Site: brandenburg
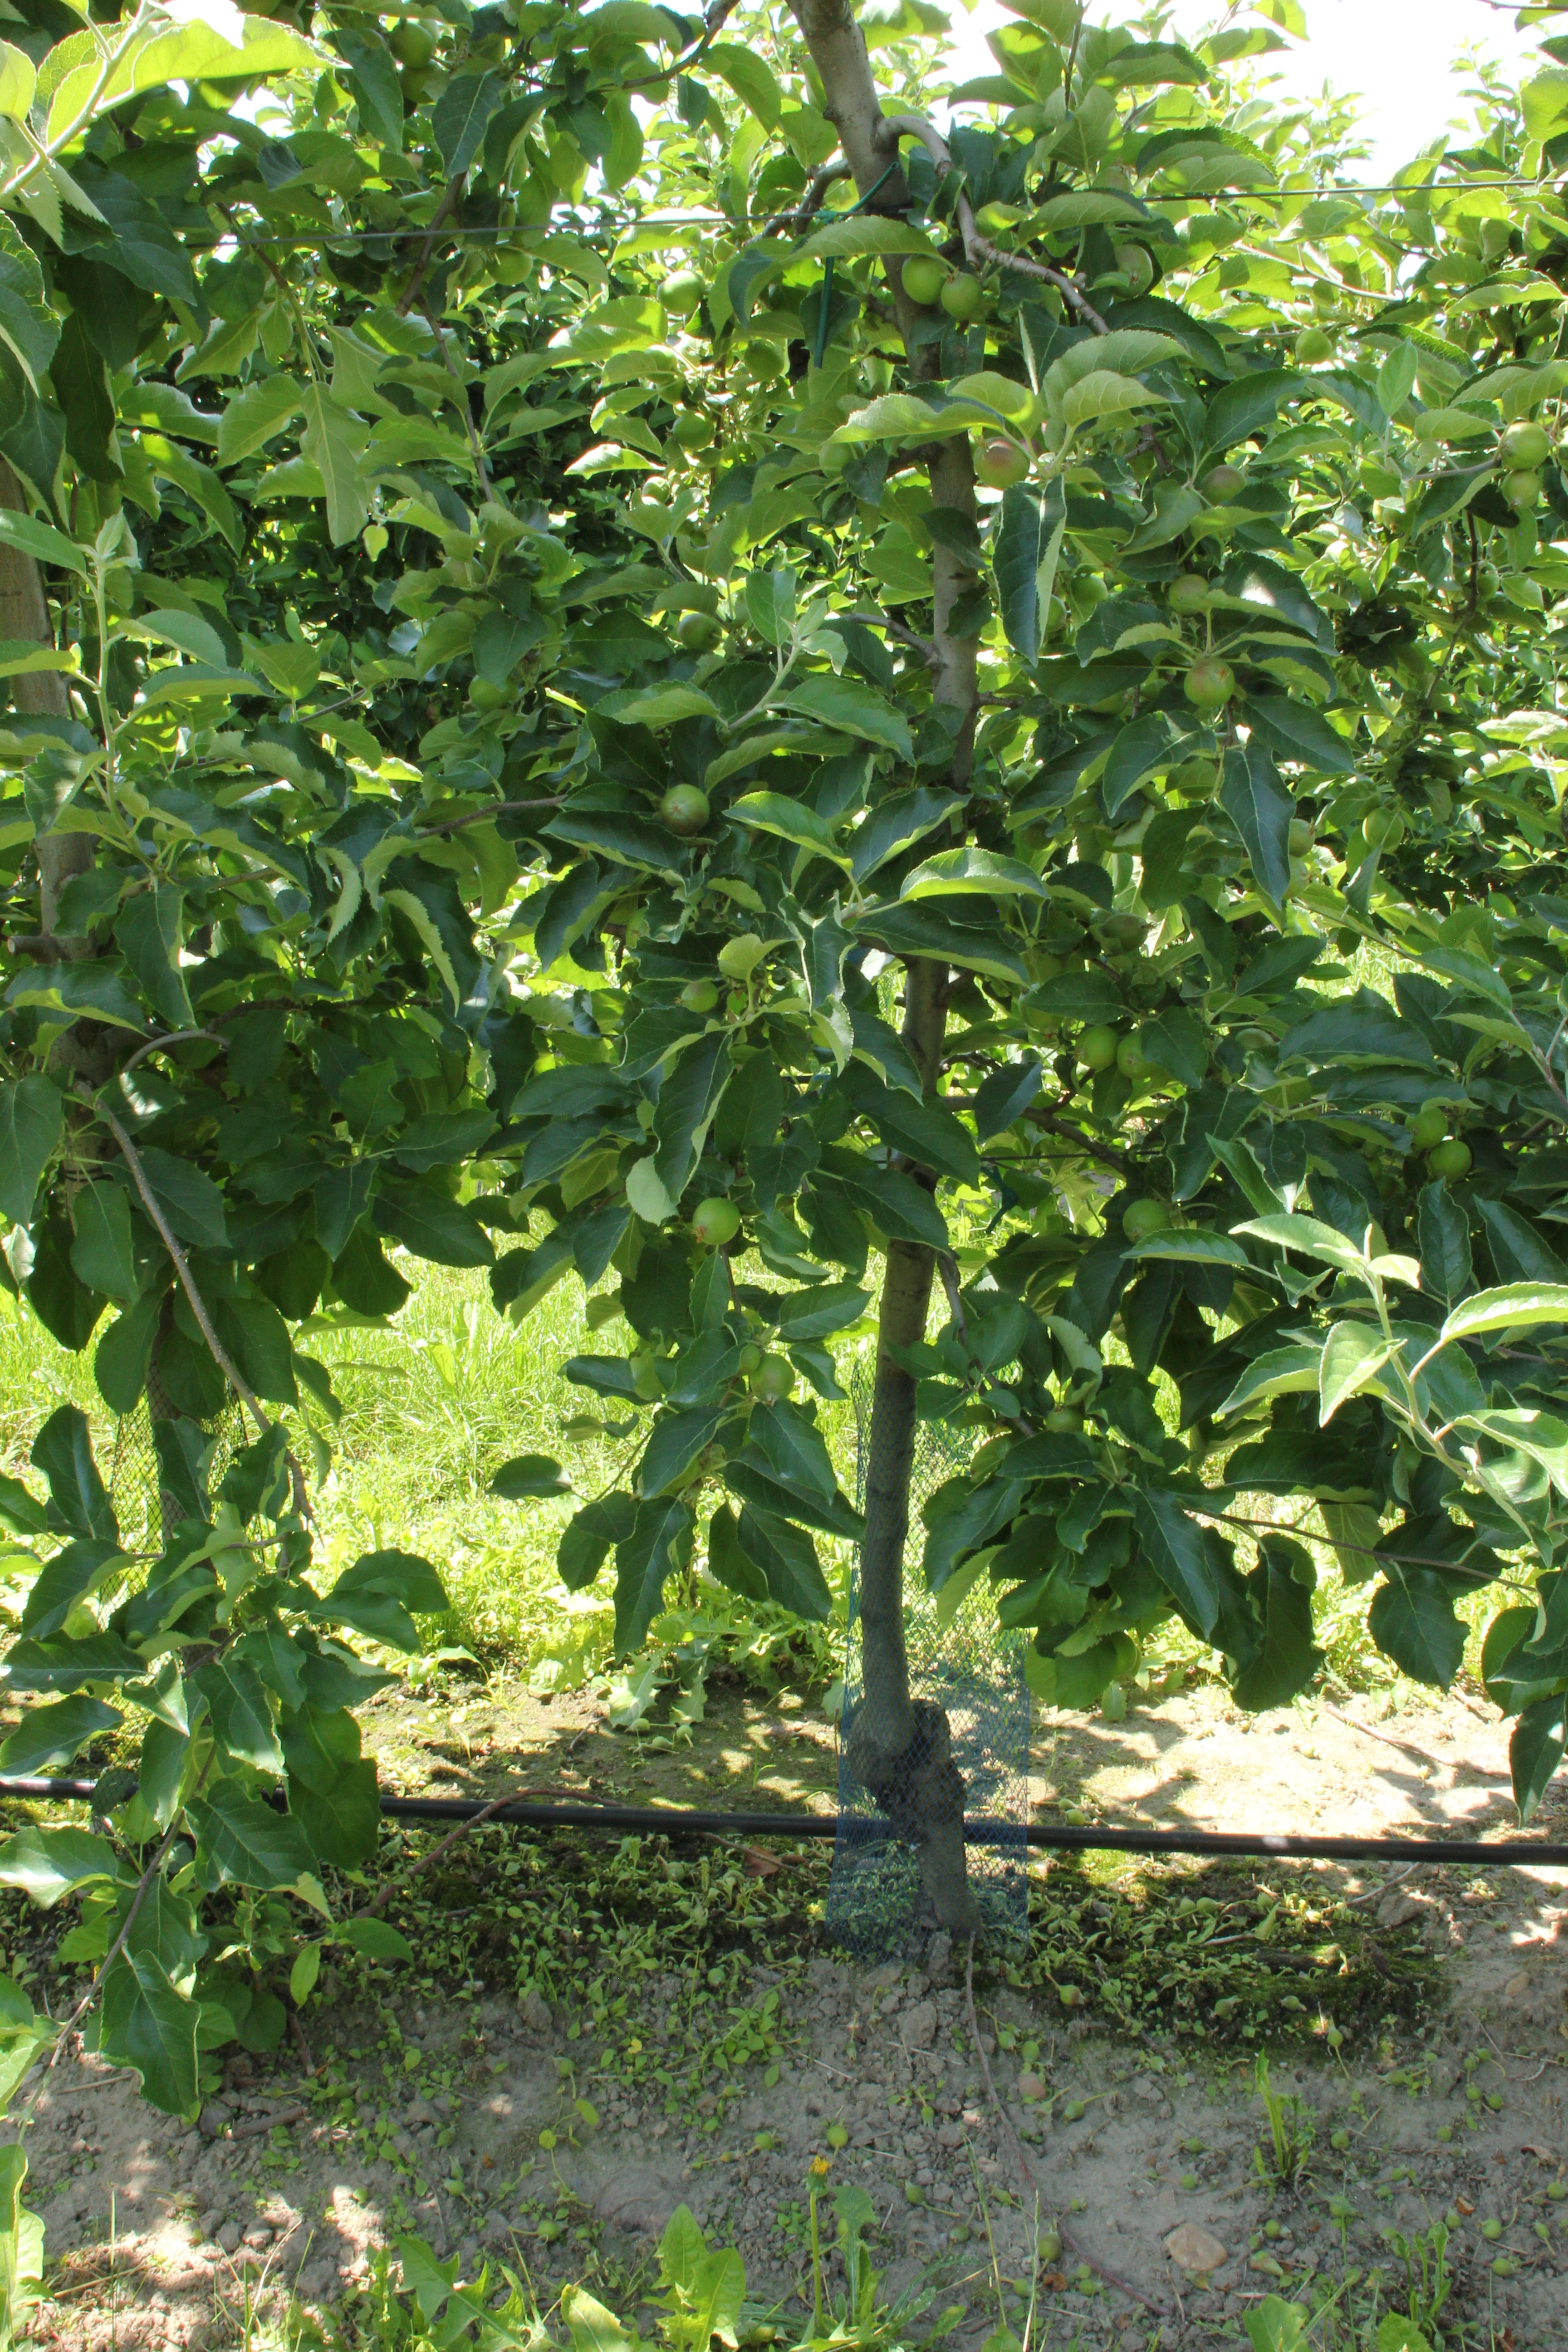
Growth stage (BBCH 73): Development of fruit